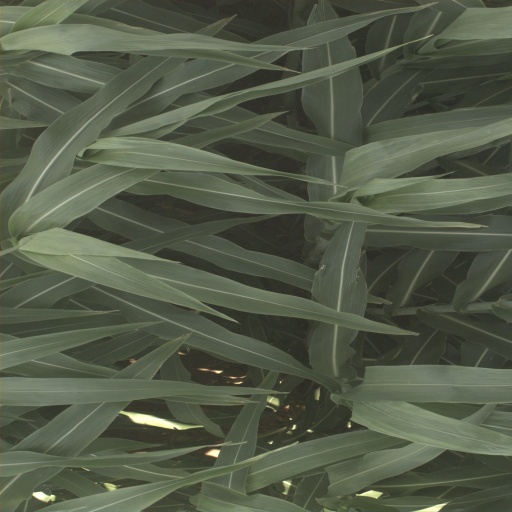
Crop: sorghum